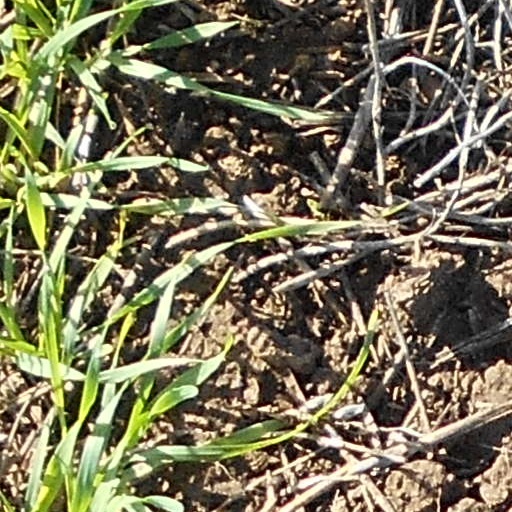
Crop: wheat